Ship gun fire-control system

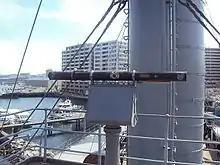
Barr & Stroud 1.5–metre rangefinder, on display on Mikasa, Yokosuka, Japan

During the 10 August 1904 Battle of the Yellow Sea against the Russian Pacific Fleet, the British-built IJN battleship "Asahi" and her sister ship, the fleet flagship "Mikasa", were equipped with the latest Barr and Stroud range finders on the bridge, but the ships were not designed for coordinated aiming and firing. "Asahi"s chief gunnery officer, Hiroharu Kato (later Commander of Combined Fleet), experimented with the first director system of fire control, using speaking tube (voicepipe) and telephone communication from the spotters high on the mast to his position on the bridge where he performed the range and deflection calculations, and from his position to the gun turrets forward and astern.